2003 Rugby World Cup

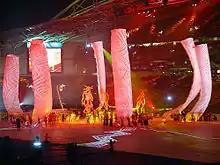
The Opening Ceremony at Stadium Australia

The overall stadium capacity was 421,311 across 11 venues. This was a reduction from the 1999 Rugby World Cup in Wales (with games also held in England, France, Ireland, Northern Ireland and Scotland) which had a total capacity of 654,677 across 18 venues.